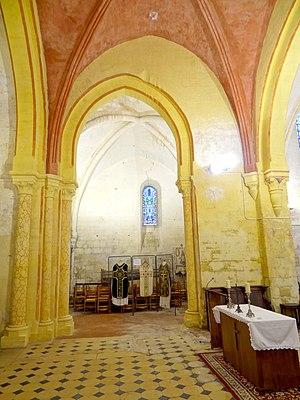
Intérieur de l'église - voir titre.
L'église d'Angy est une église catholique paroissiale située à Angy, commune de l'Oise. Elle associe une nef et un bas-côté romans, datant respectivement de la fin du XIᵉ siècle et de la première moitié du XIIᵉ siècle, à un transept, un clocher en bâtière et un chœur de la période comprise entre 1150 et 1160 environ. Ces parties sont commencées dans le style roman, comme en témoignent les fenêtres, mais terminées dans le style gothique naissant, comme le montre l'étage de beffroi du clocher, sans doute l'élément le plus intéressant de l'édifice. L'église est classée relativement tôt au titre des monuments historiques par la liste de 1862, soit seulement vingt-deux ans après les premiers classements. Elle possède en effet l'un des premiers chevets à pans coupés et l'un des premiers clochers gothiques que l'on puisse recenser dans la région, et n'ayant jamais subi de remaniements notables, reste particulièrement représentative de ses périodes de construction. Elle est affiliée à la paroisse Sainte-Claire de Mouy.